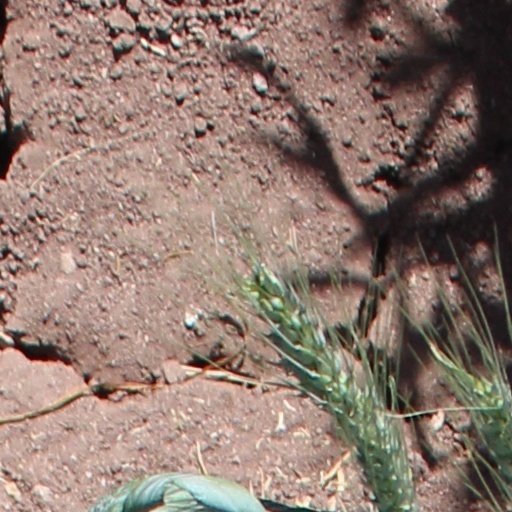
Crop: wheat